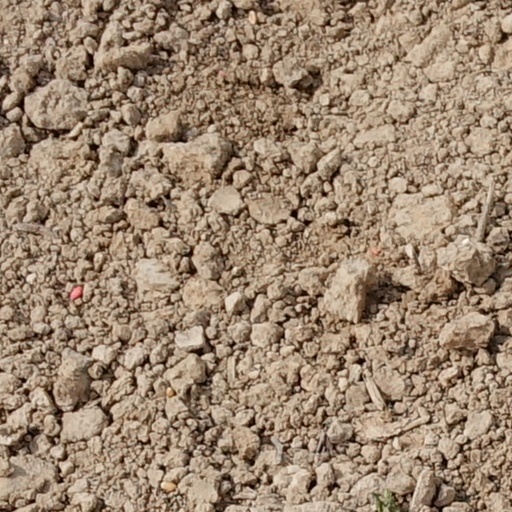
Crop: wheat